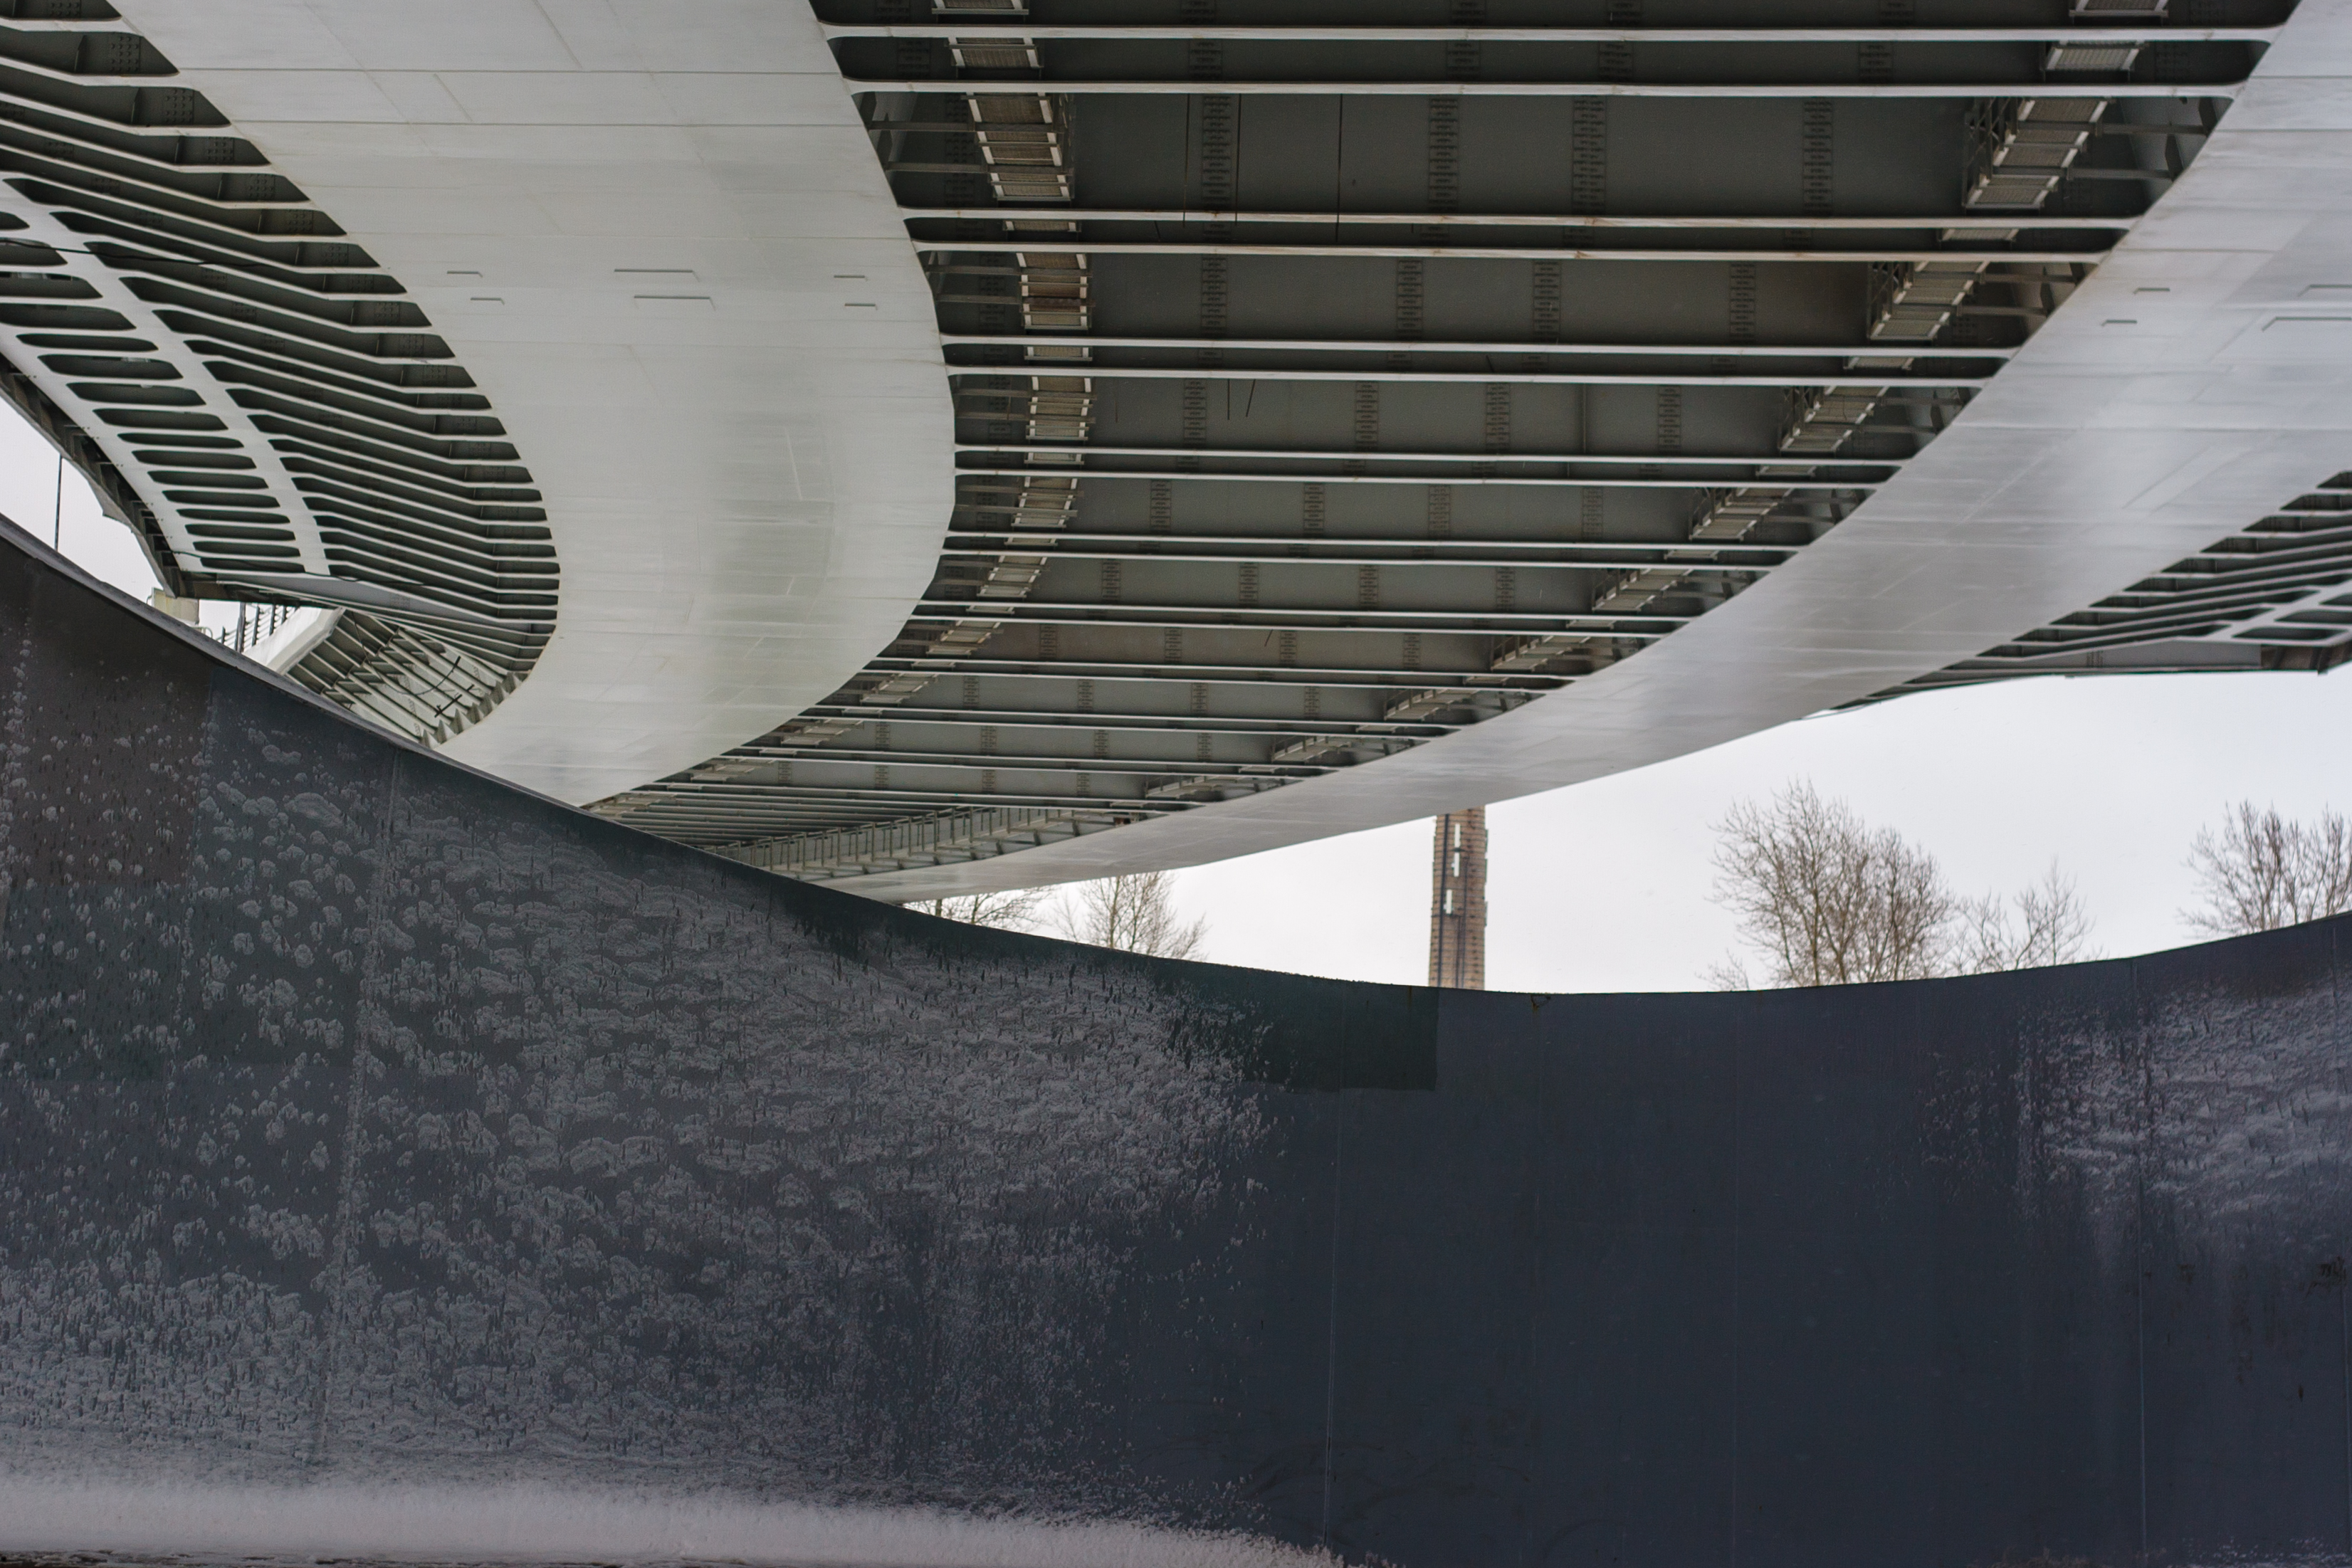
images, shade, slope, fixture, grey, composite material, rectangle, Tints and shades, symmetry, pattern, building material, concrete, monochrome photography, monochrome, metal, art, engineering, shadow, daylighting, roof, steel, sky, circle, urban design, facade, glass